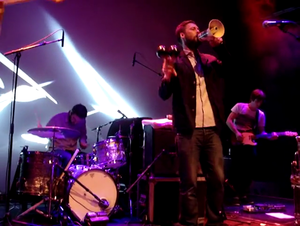
The Bees, connus aux États-Unis sous le nom de A Band of Bees, est un groupe de rock indépendant britannique, originaire de Ventnor, sur l'île de Wight, en Angleterre. Leur style musical est souvent qualifié de rock indépendant, même si on peut y relever les multiples influences du rock des années 1960, de la musique country, du reggae et du jazz.